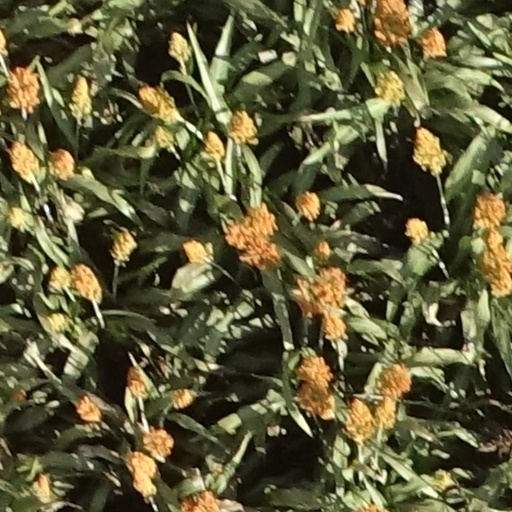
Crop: sorghum